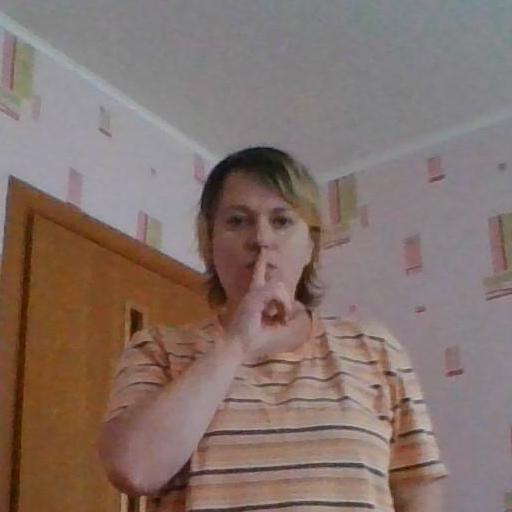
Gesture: mute